Alfredo Reichlin

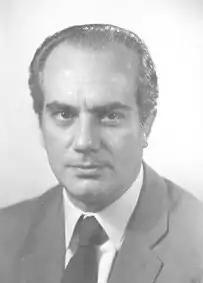
Alfredo Reichlin in 1983.

When he was very young, Reichlin took part in the Italian Resistance with the Garibaldi Brigades, as a member of the Patriotic Action Groups; captured by the fascists, Reichlin was providentially freed and saved.